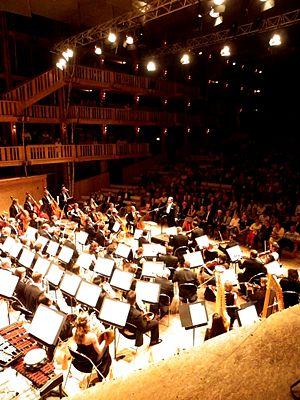
Escales Musicales Evian
Les Escales musicales d'Évian-les-Bains a été un festival de musique classique qui s'est tenu tous les ans à la Pentecôte. Ce rendez-vous musical a succédé au festival d'Evian créé en 1976, initialement intitulé Jeunes Musiciens sans Frontières, puis Rencontres musicales présidées par Mstislav Rostropovitch, l'organisation ayant été assurée par l'imprésario français Hervé Corre de Valmalète. L'appellation Escales musicales s'impose en 2001. Les concerts ont réuni chaque année un orchestre symphonique et des solistes de renommée internationale dans la salle de concerts qui surplombe le Lac Léman : La Grange au Lac construite par Patrick Bouchain en six mois au cours de l'hiver 1992-1993. La direction artistique en a été assurée par le chef d'orchestre et metteur en scène Laurence Dale entre les années 2001 et 2013. Ce festival a repris depuis son nom d'origine : les Rencontres musicales d'Évian.
Laurence Dale est un ténor, metteur en scène, directeur artistique de festival et chef d'orchestre britannique, né le 10 septembre 1957.